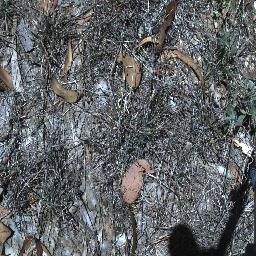
Label: negative